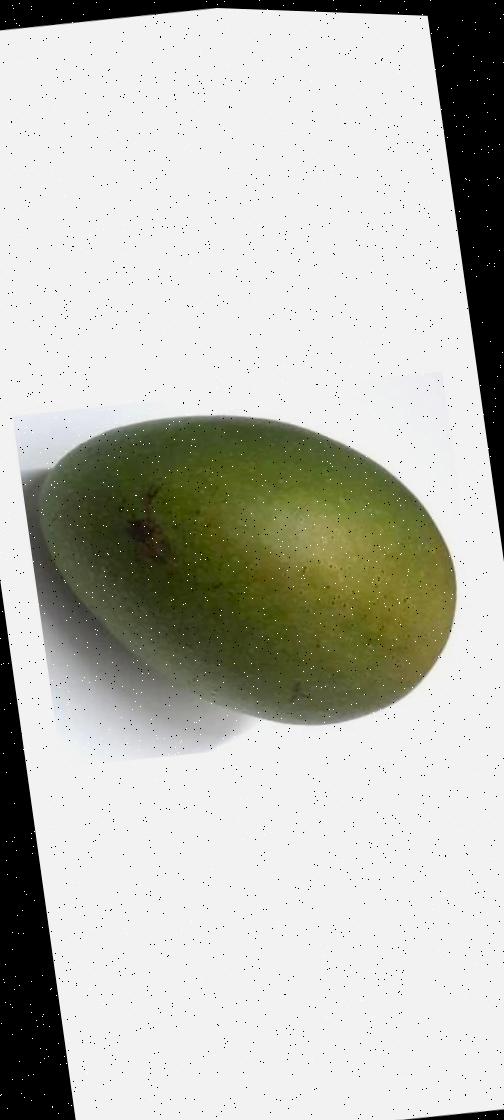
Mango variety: Ashshina Zhinuk